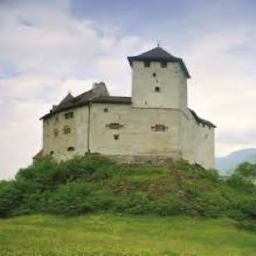
Burg Gutenberg